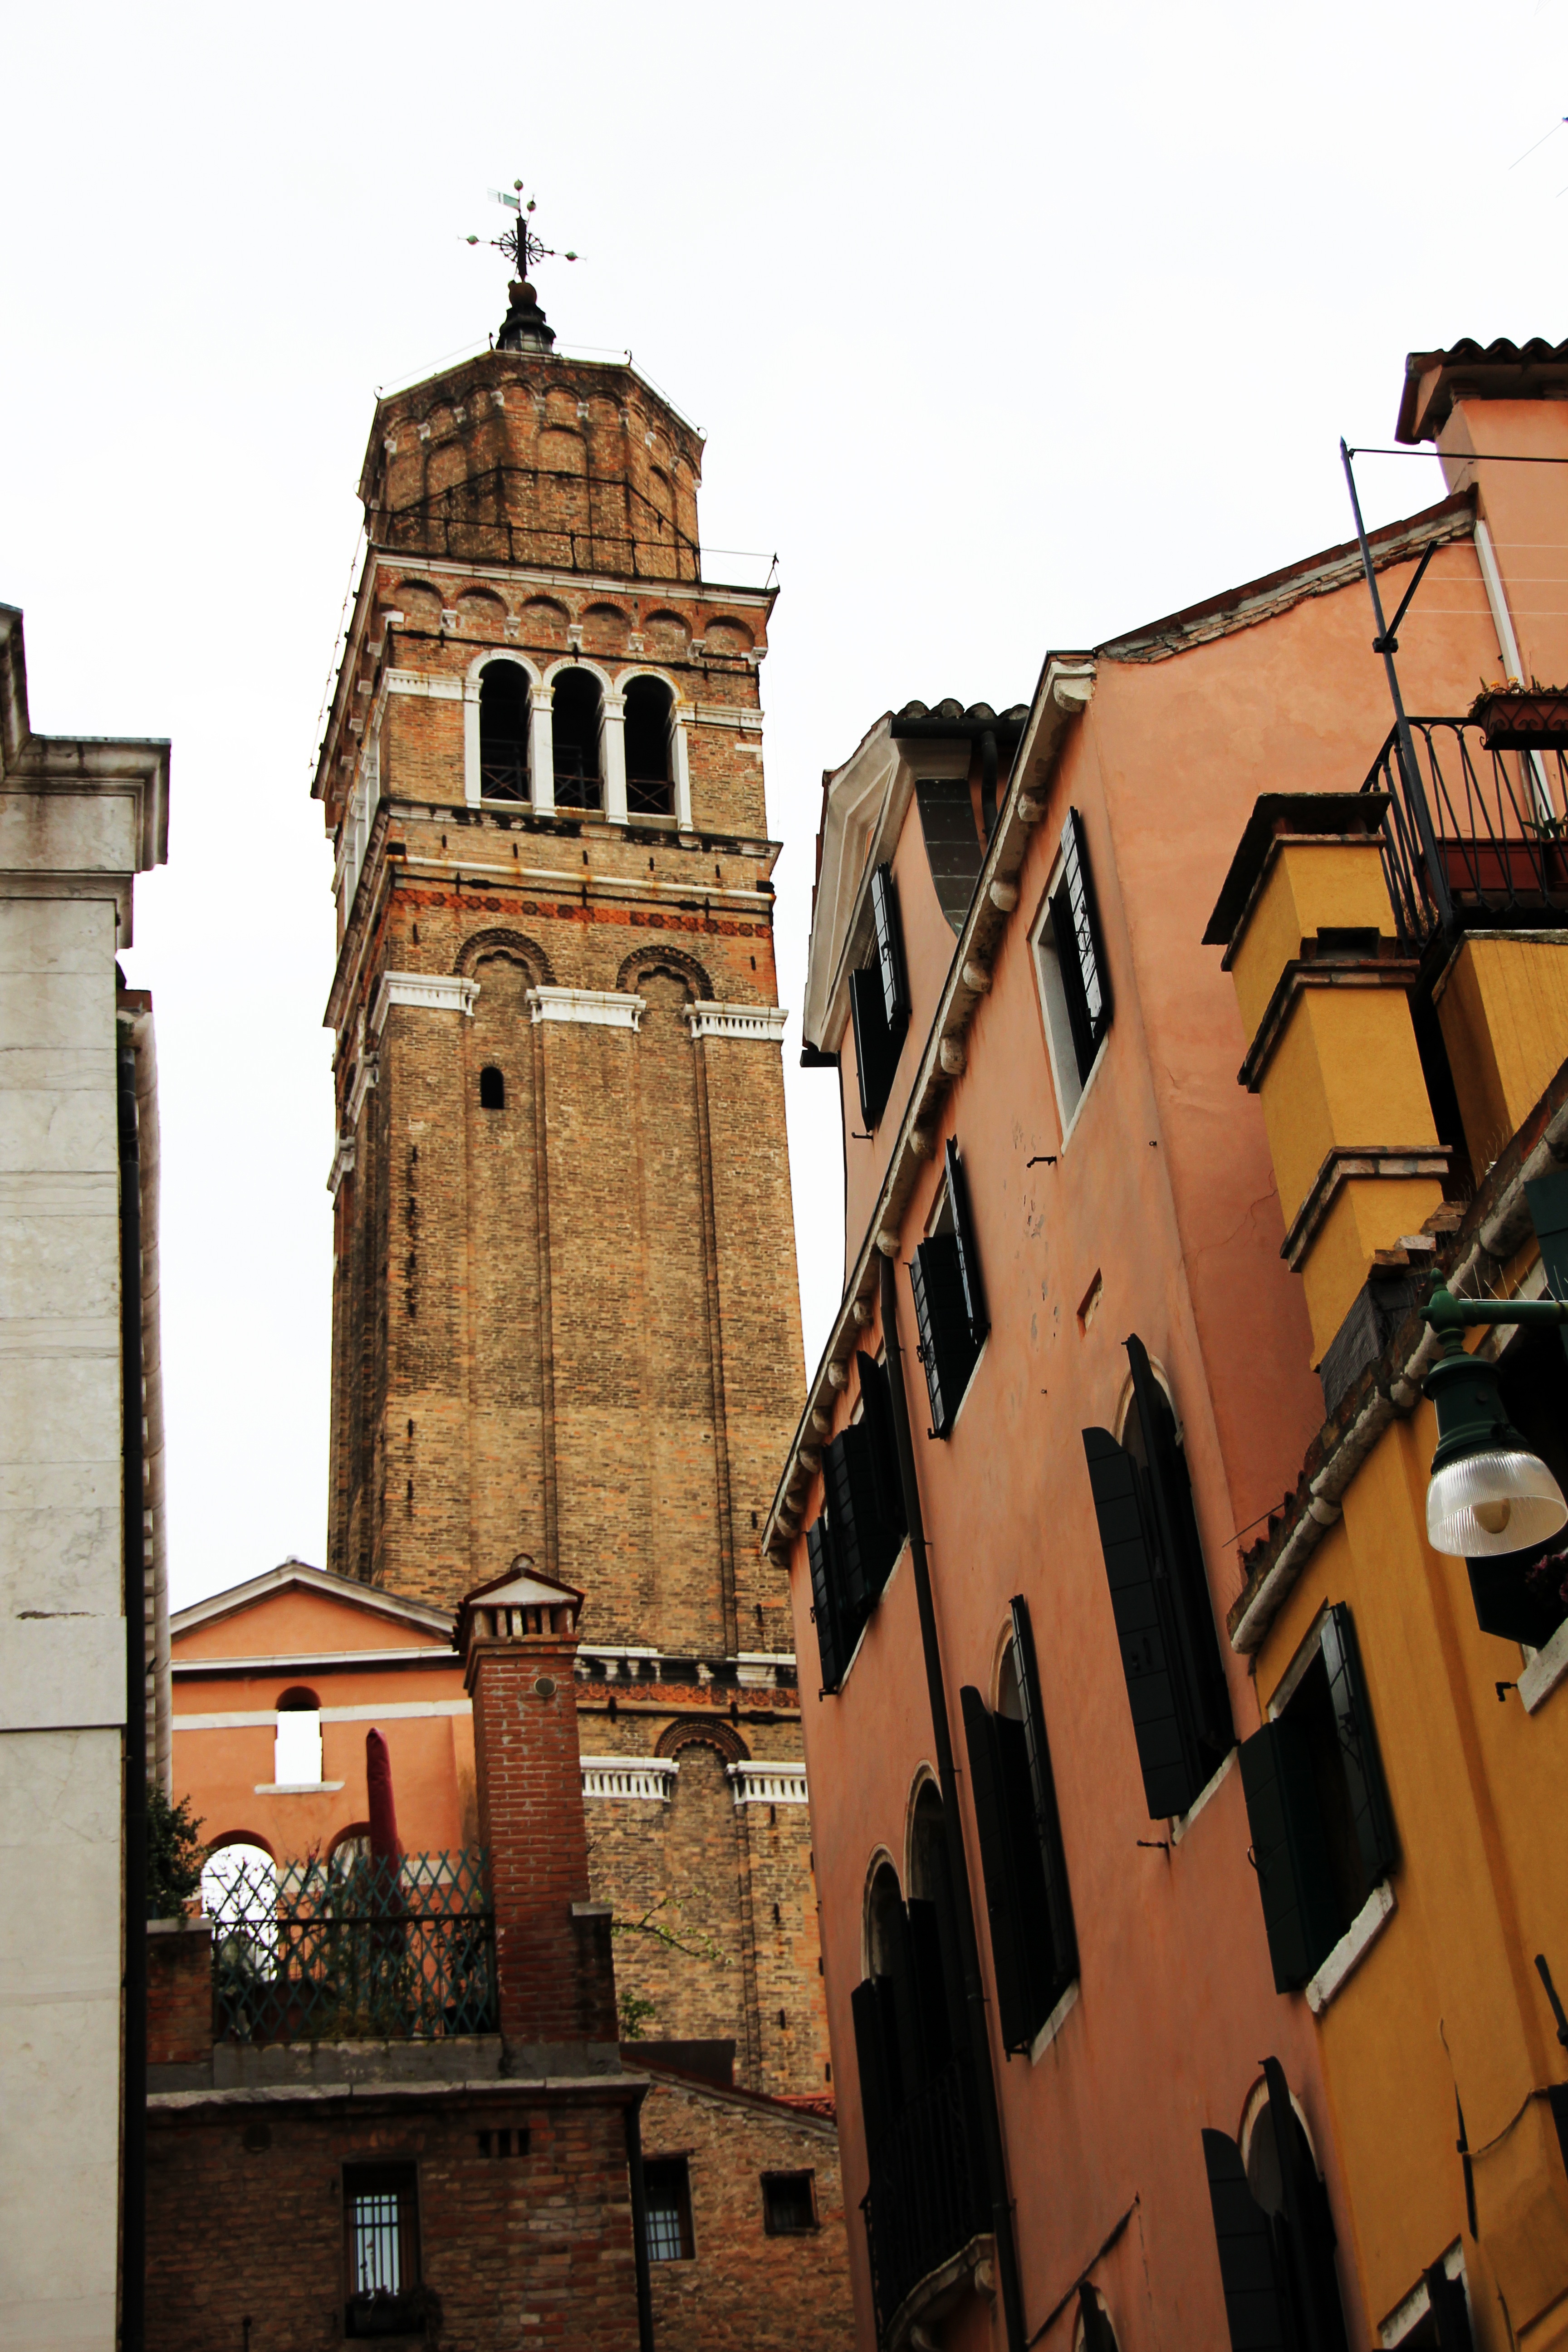
architecture, street, town, city, cityscape, downtown, facade, venice, back, st mark's square, urban area, ancient history, human settlement